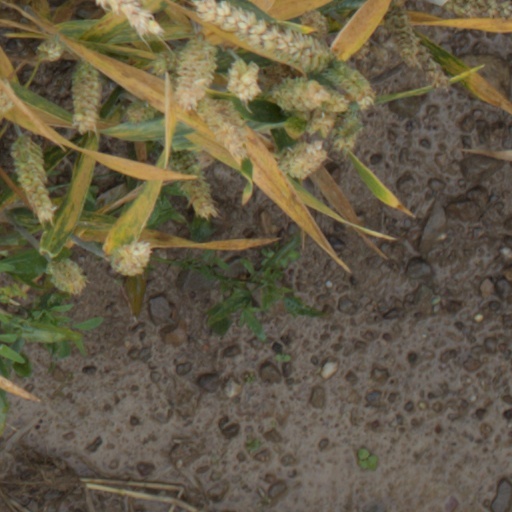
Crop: wheat